Beautiful Young Minds

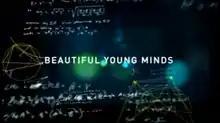

Beautiful Young Minds was a documentary first shown at the BRITDOC Festival on 26 July 2007 and first broadcast on BBC 2 on 14 October 2007. The documentary follows the selection process and training for the U.K. team to compete in the 2006 International Mathematical Olympiad (IMO), as well as the actual event in Slovenia. Many of the young mathematicians featured in the film had a form of autism, which the documentary links to mathematical ability. The team goes on to win numerous medals at the IMO, including four silver and one bronze. It was directed by Morgan Matthews, edited by Joby Gee and featured music by Sam Hooper. It was also screened at the Bath Film Festival in October 2007. The documentary inspired the 2014 film "X+Y", which was also directed by Morgan Matthews, based on IMO participant Daniel Lightwing.